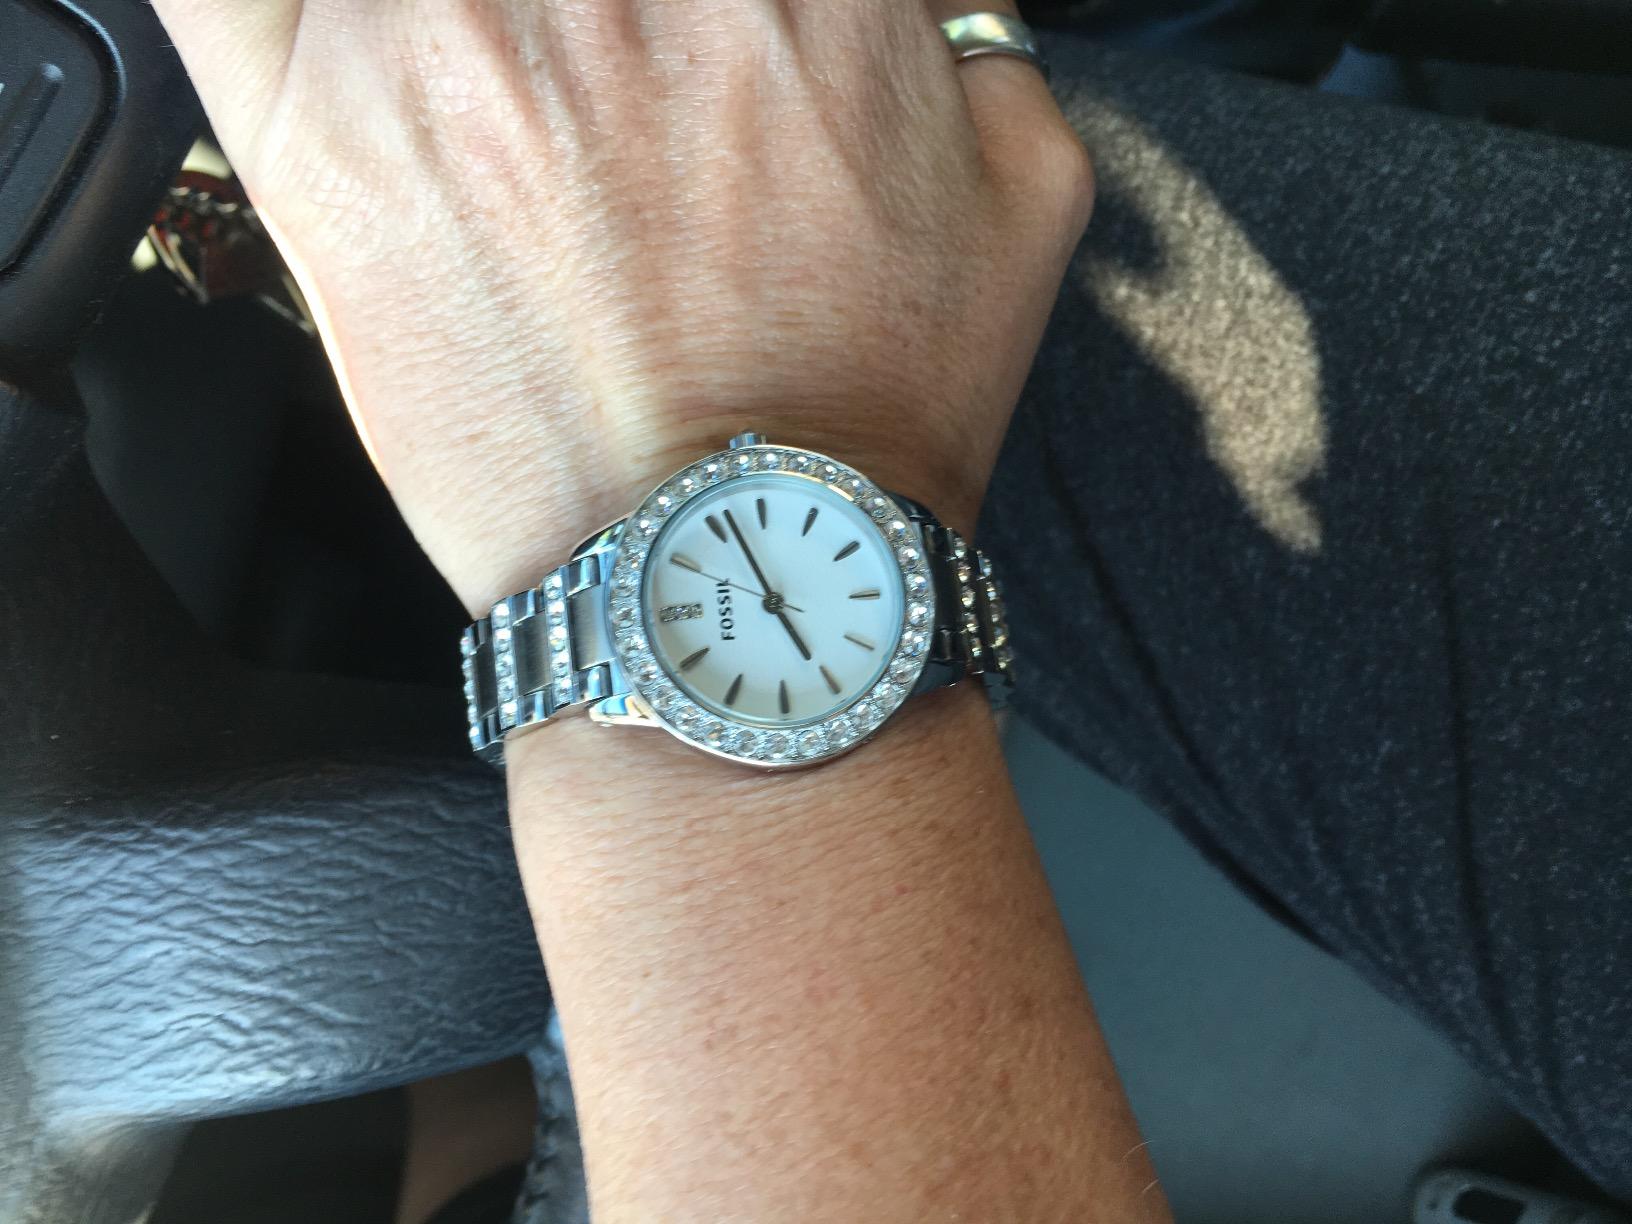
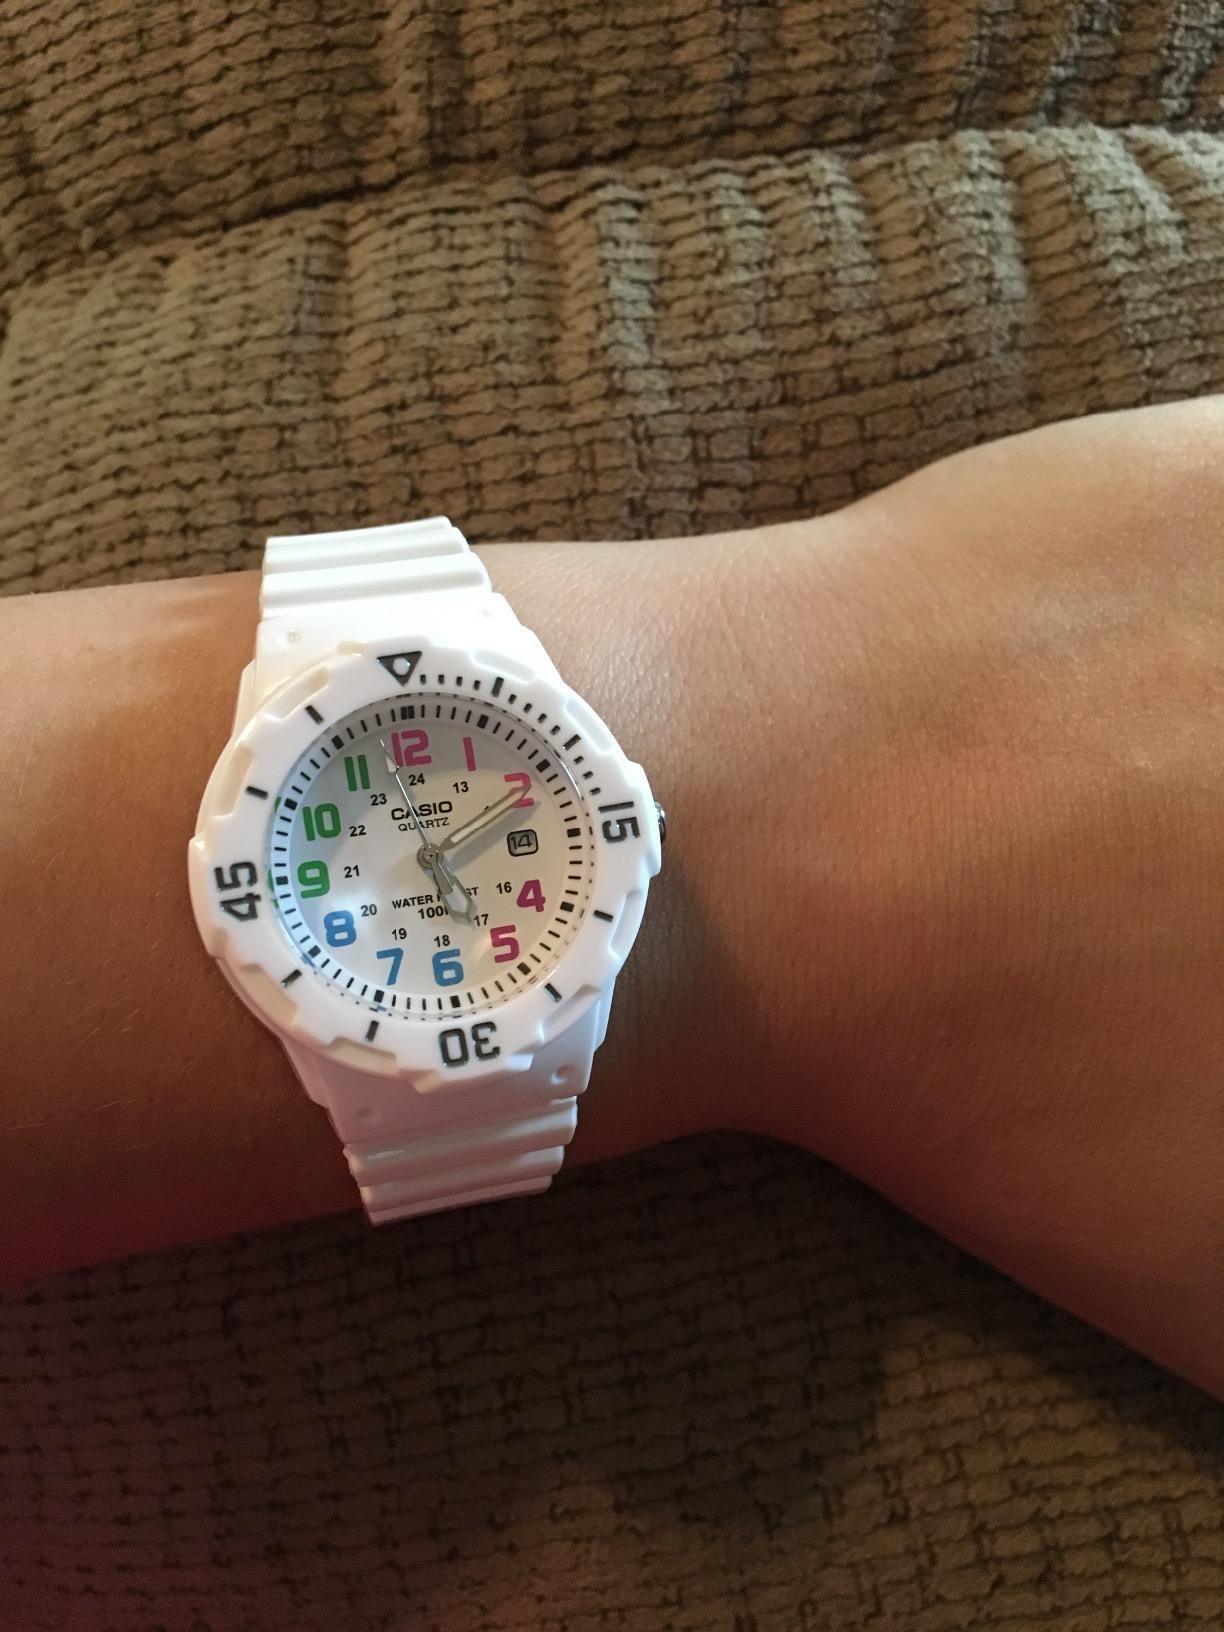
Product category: accessories_watch
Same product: no